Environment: real
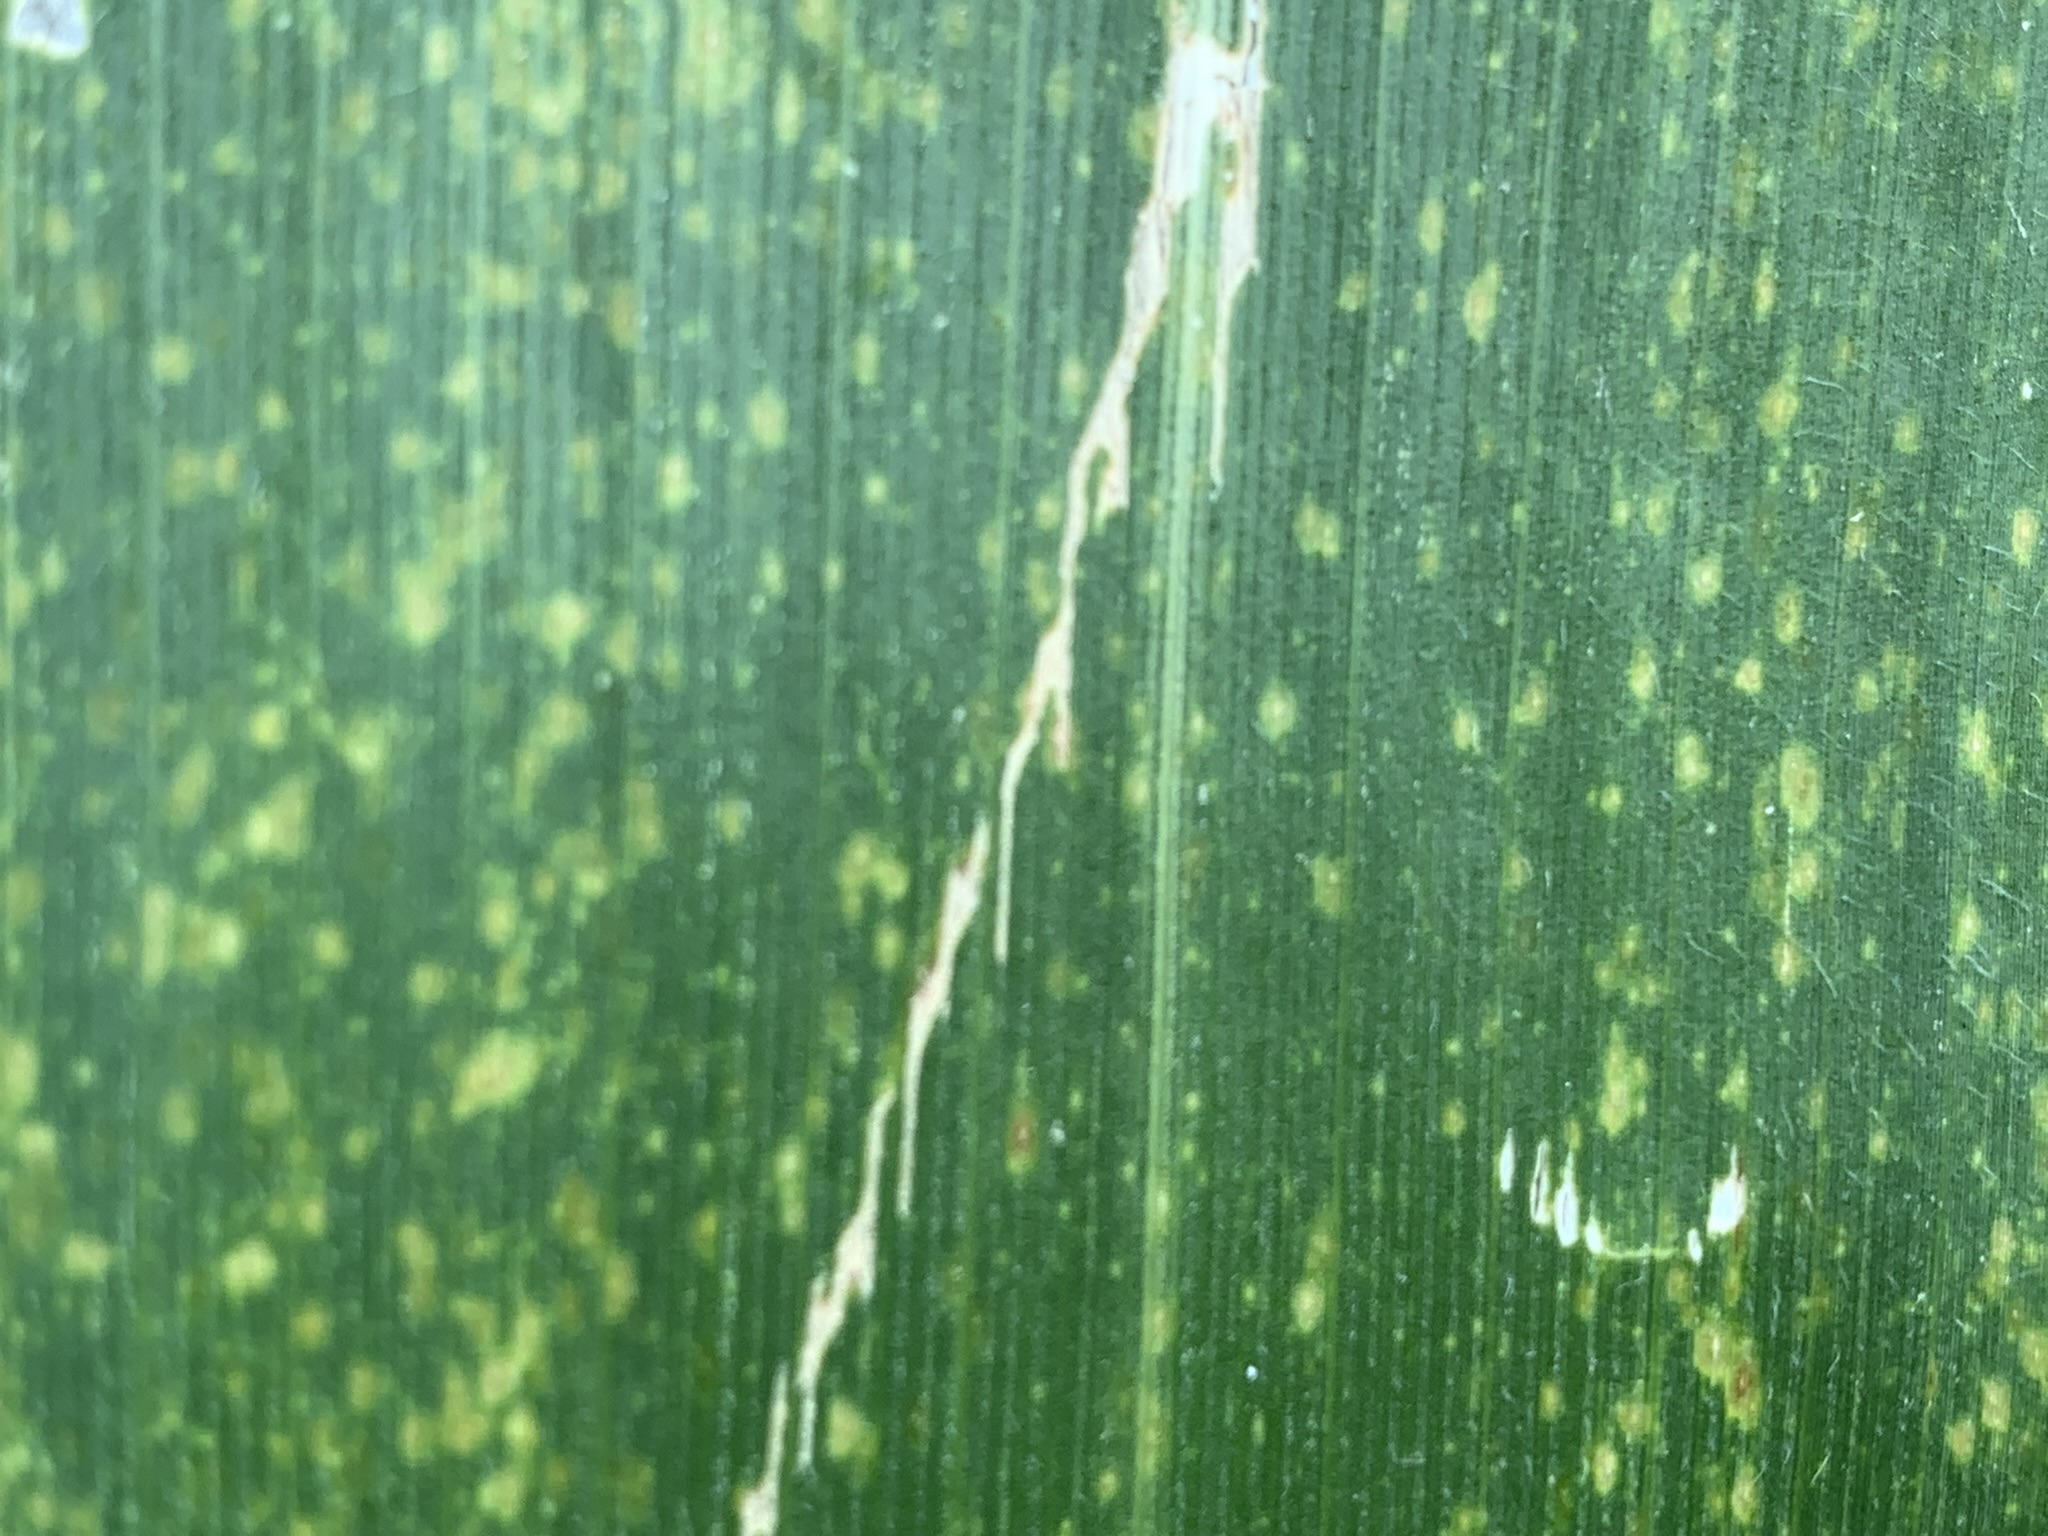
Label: lethal_necrosis